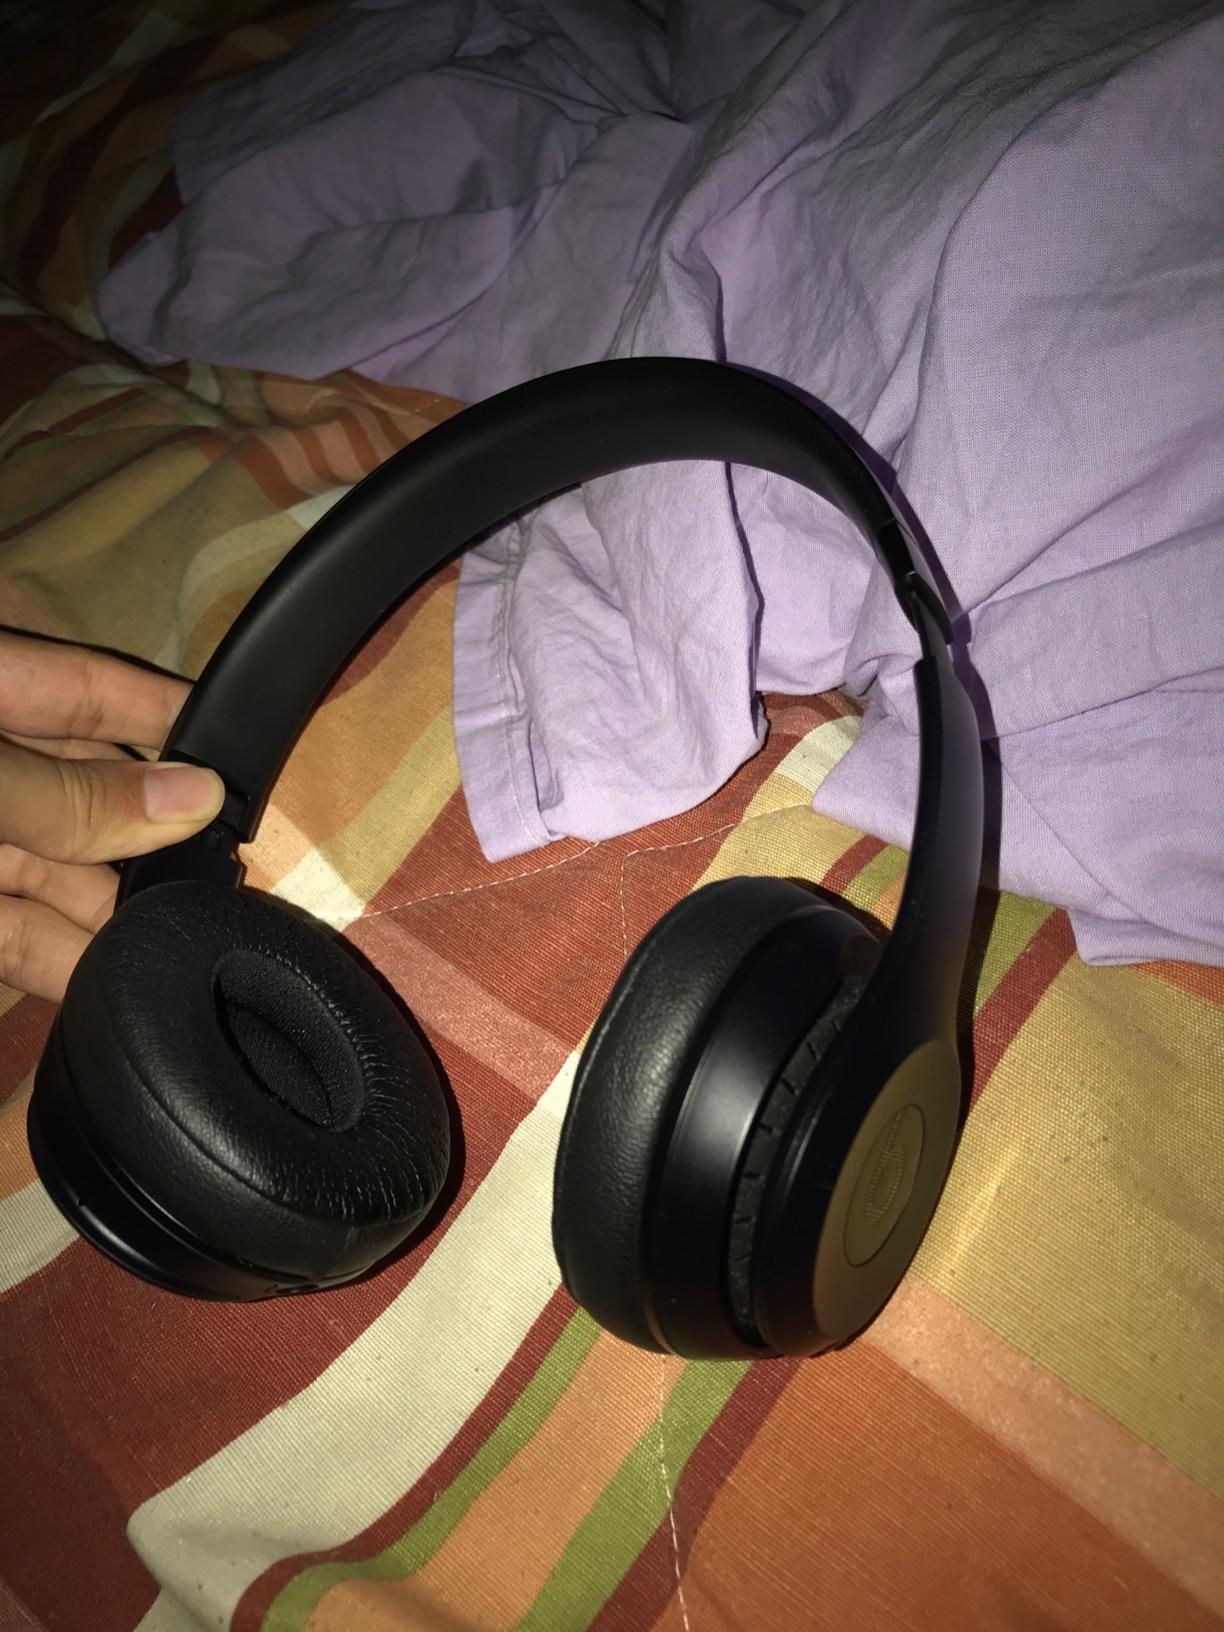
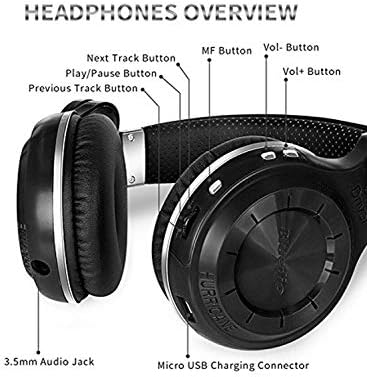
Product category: headphones
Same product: no